François Achille Bazaine

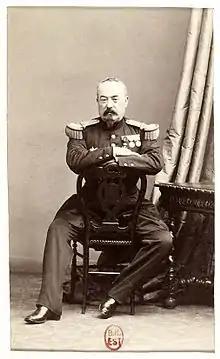
Francois Achille Bazaine in 1860.

Returned to Paris, he was designated as the general inspector of the 4th and 5th infantry arrondissements. The souvenir of Spain made him suggest to Napoleon III to lend the French Foreign Legion to the new emperor in Mexico. This idea would become that of the Emperor.